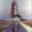
Label: rocket